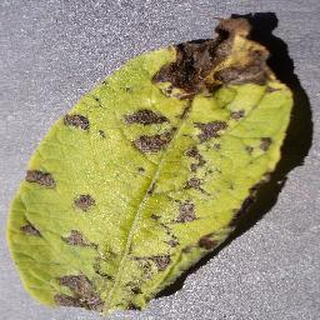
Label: potato_early_blight